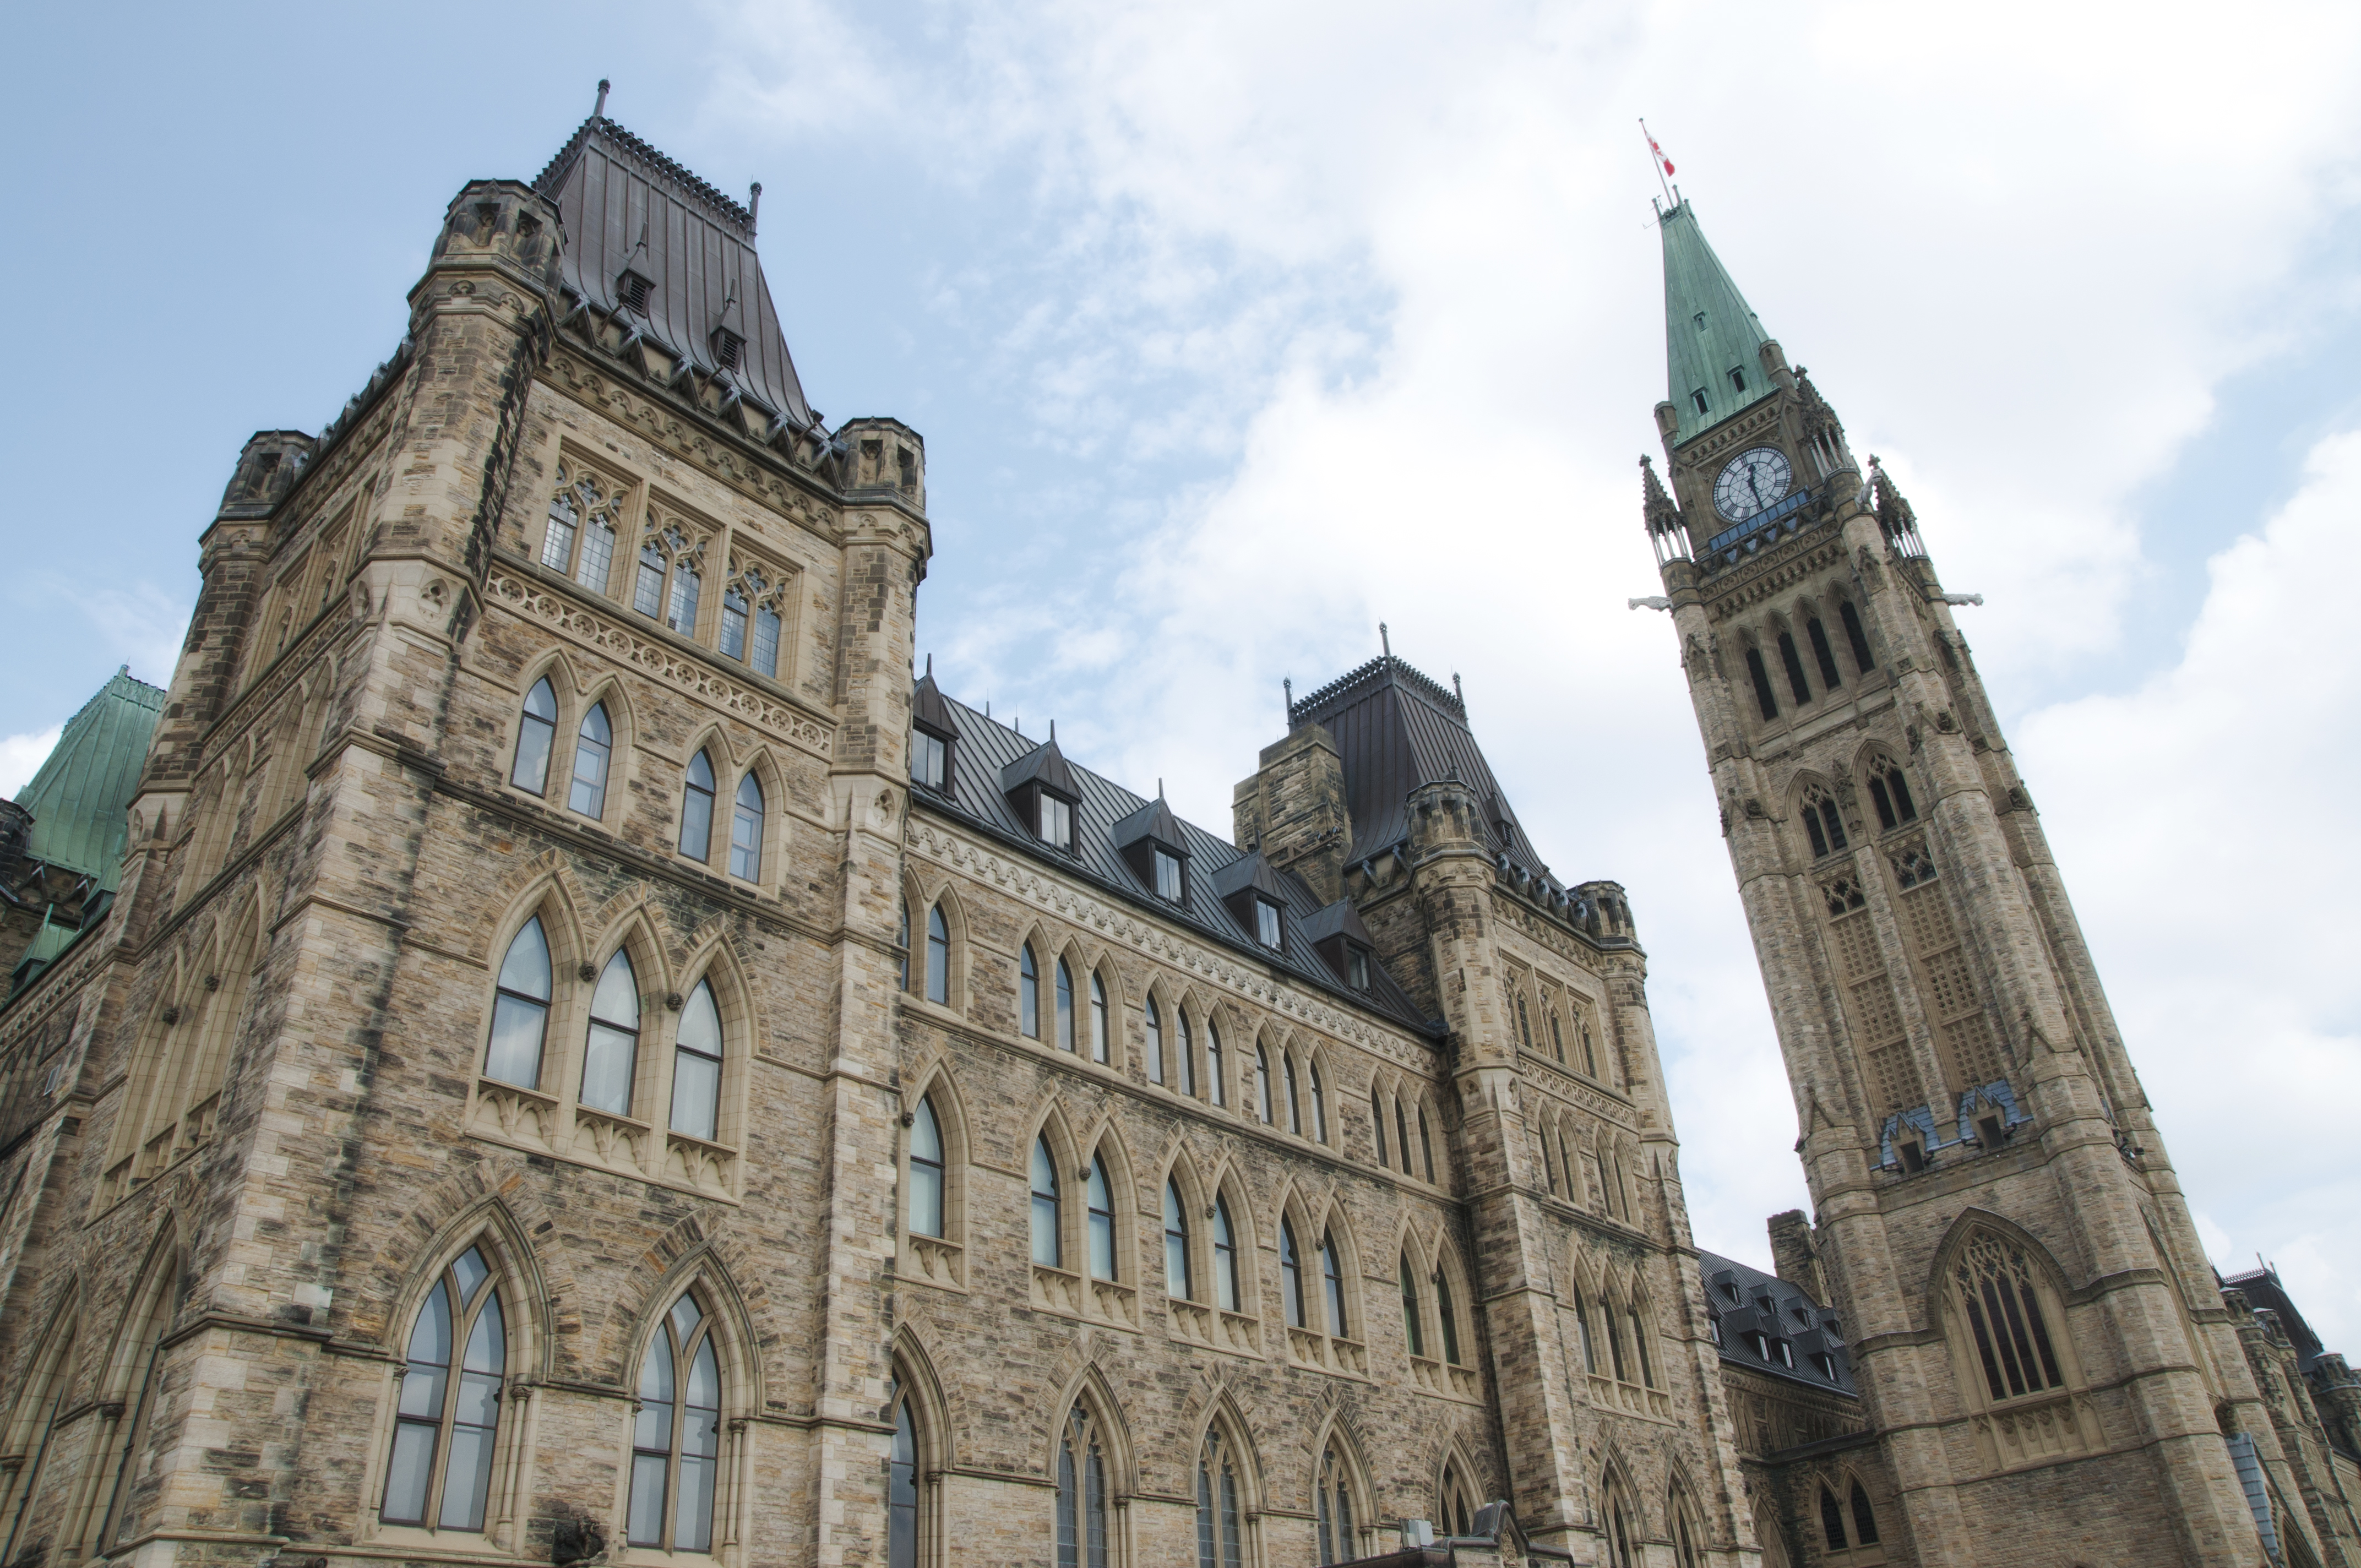
architecture, town, building, tower, landmark, facade, church, cathedral, tourism, waterway, place of worship, spire, historical, middle ages, ottawa, gothic architecture, tours, historic site